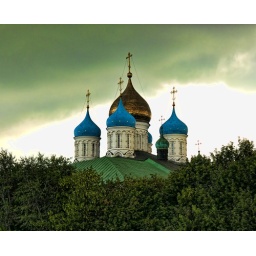
Rain clouds gather over Moscow's many golden & blue domes